INSEEC School of Business and Economics

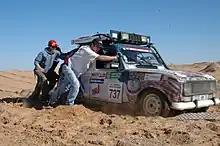
The 4L Trophy is a yearly humanitarian rally and inter-collegiate event across the Moroccan desert. Launched in 1997 by Jean-Jacques Rey, it is organised by Desertours in partnership with the French Grande Ecole Rennes School of Business (Brittany).

INSEEC also broadcasts its own media stream: INSEEC TV, consisting in short videos about Economics, Business, Political Science, Sociology and Pedagogy, where academic experts from the OMNES Education institution or from the Research Laboratories the INSEEC School of Business & Economics can debate, share new ideas or present their latest academic research.